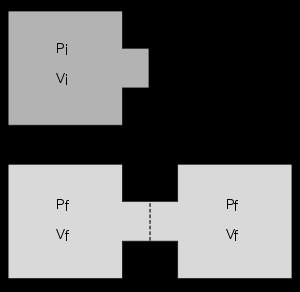
Joule-ekspansion
Joule-ekspansionen hvor gassen går fra at fylde et volumen